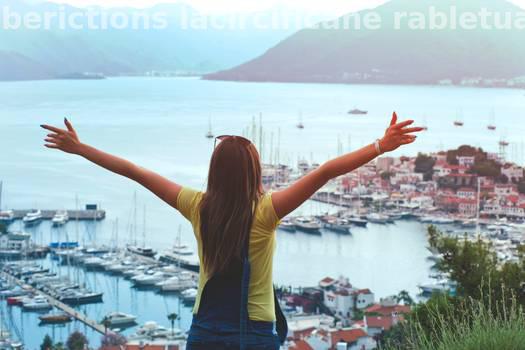
Label: Watermark